When The Sleeper Wakes

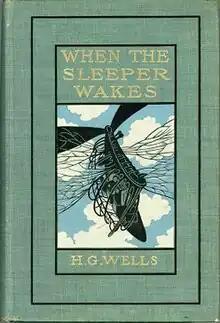
First US edition with Lanos illustration

When the Sleeper Wakes is an 1899 dystopian science fiction novel by English writer H. G. Wells, about a man who sleeps for 203 years, waking up in a completely transformed late 21st to early 22nd century London in which he has become the richest man in the world. The main character awakes to see his dreams realised, and the future revealed to him in all its horrors and malformities.